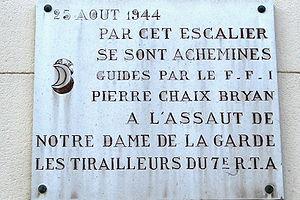
Notre-Dame-de-la-Garde, souvent surnommée « la Bonne Mère », est une basilique mineure du XIXᵉ siècle de l'Église catholique. Emblème de Marseille, dédiée à Notre-Dame de la Garde, elle domine la ville et la mer Méditerranée depuis le sommet de la colline Notre-Dame-de-la-Garde.